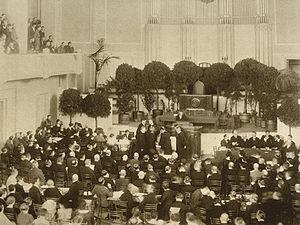
L’histoire de l’Estonie, pays situé sur la rive sud-est de la mer Baltique qui a accédé à l’indépendance en 1918, débute au IXᵉ millénaire av. J.‑C., lorsque les premières populations nomades pénètrent sur son territoire libéré par la dernière glaciation. Selon la théorie la plus répandue, le peuple finno-ougrien, dont descend la majeure partie des Estoniens contemporains, arrive dans la région vers le IVᵉ millénaire av. J.‑C. en introduisant la céramique à peigne commune à plusieurs peuples rattachés à la même famille linguistique.